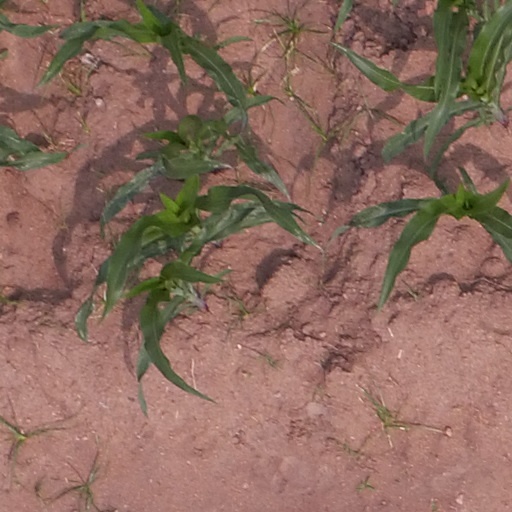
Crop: maize; corn